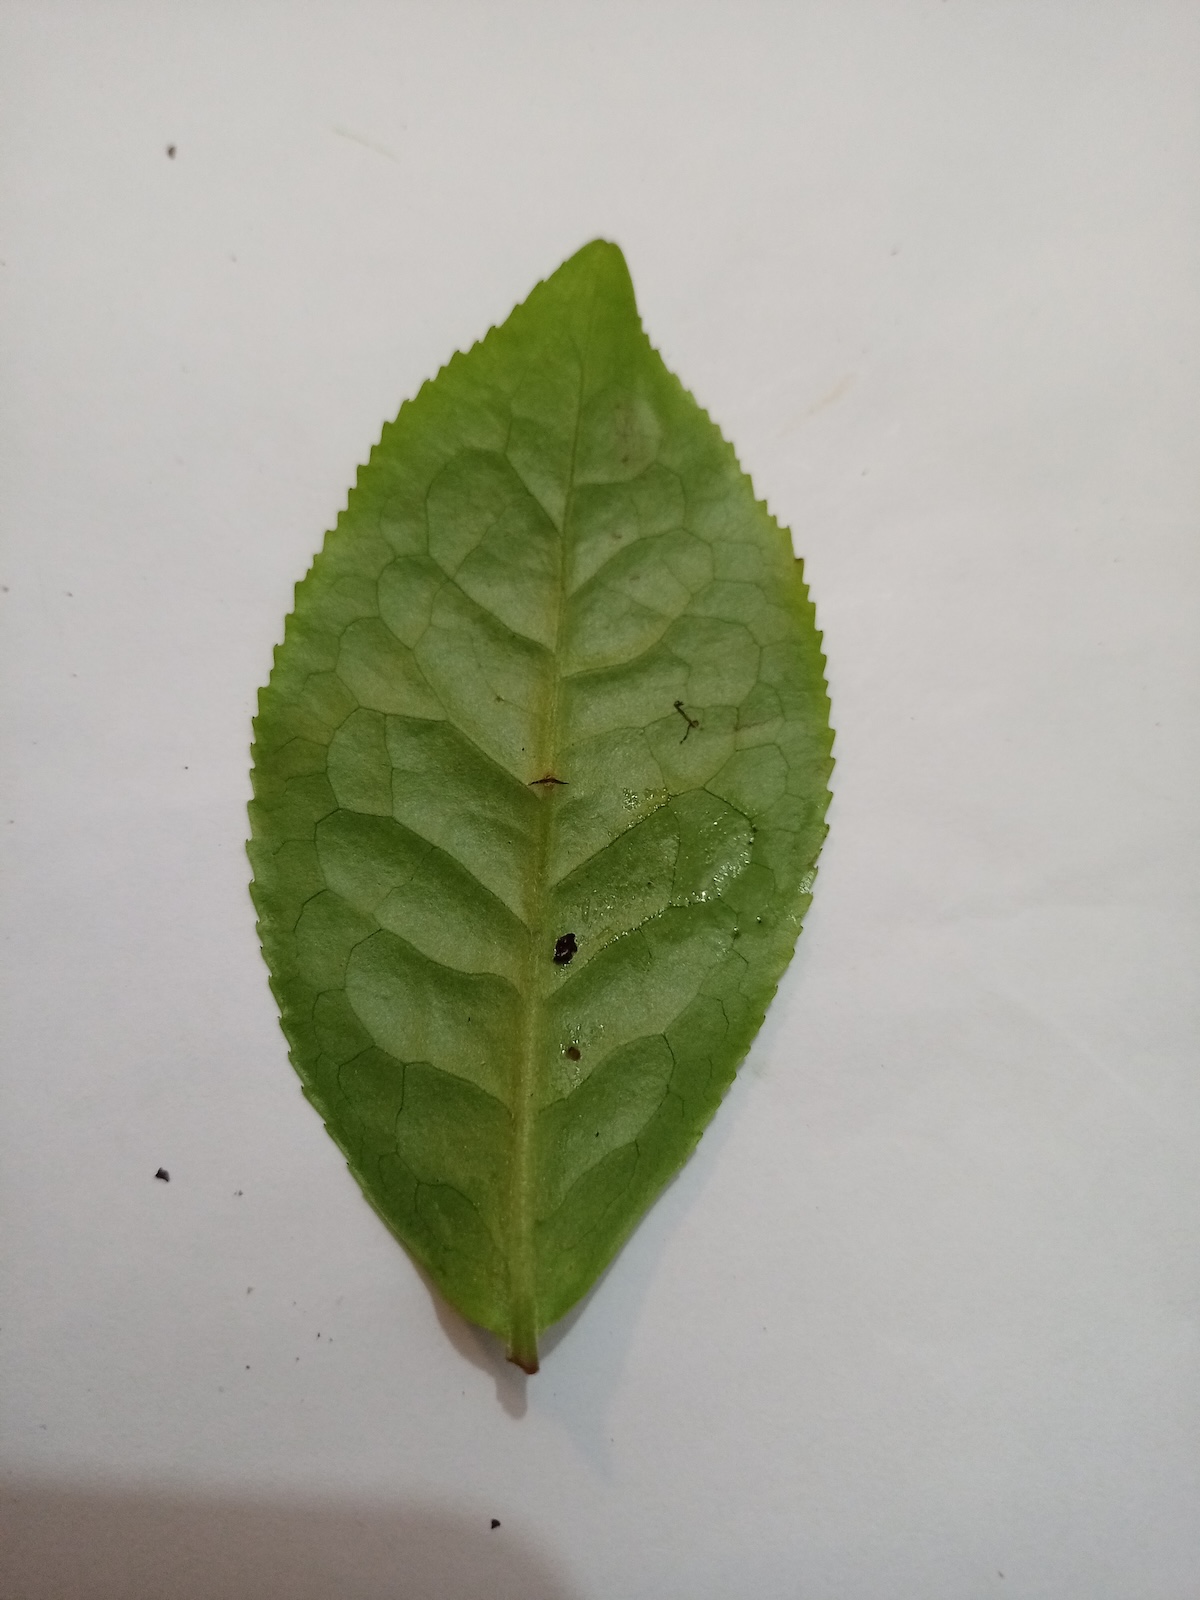
Label: Healthy leaf